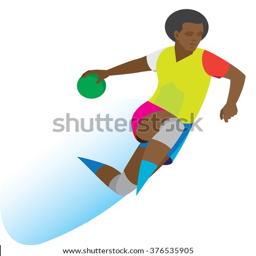
handball player throws a ball in a jump